Kimm Hekker

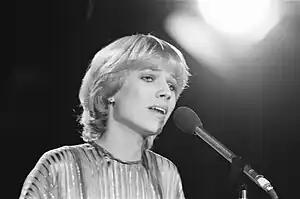
Kimm at the Nationaal Songfestival 1978

Corrie Hekker (1957 in Amsterdam), stage name Kimm or Kimm Hekker, is a Dutch singer, active 1976-1983. The duet of Stevie Nicks